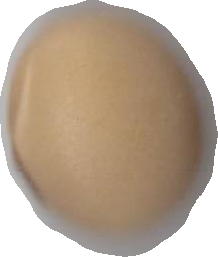
Variety: Anjasmoro